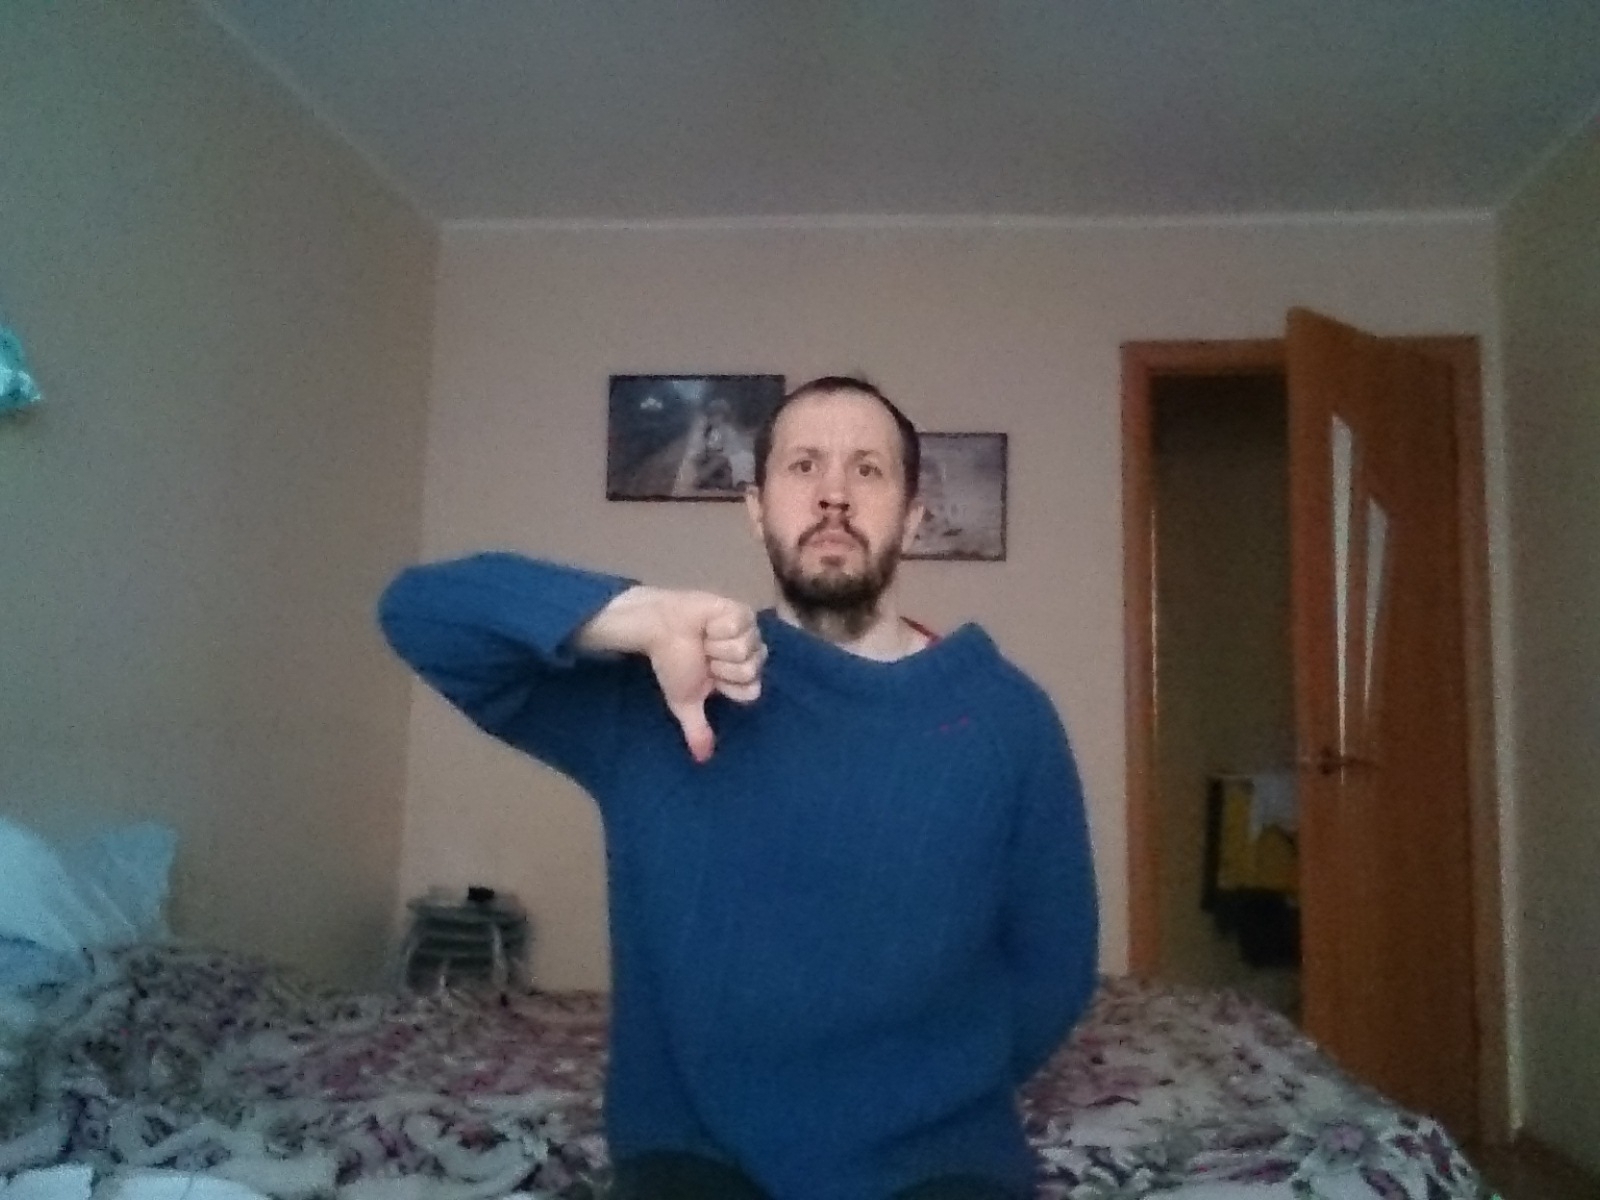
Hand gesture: dislike